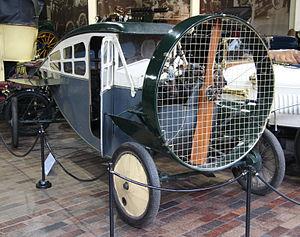
Marcel Leyat est un ingénieur, inventeur, pionnier de l'aviation, constructeur aéronautique et automobile français, né le 26 mars 1885 à Die, dans la Drôme, et mort le 3 décembre 1986. Il fonde en 1913 les établissements Leyat, disparus en 1927. Il s'installe en 1922 à Meursault.